Alphonso Davies

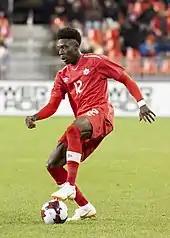
Davies playing for Canada in 2018

On July 25, 2018, Vancouver announced that it had agreed to a multi-million-dollar transfer of Davies to Bundesliga club Bayern Munich, with Davies seeing out the 2018 MLS season with Vancouver, before joining Bayern in January 2019. The base fee for the transfer was US$13.5 million, with performance-related bonuses that total $22 million, a then-record for MLS, later eclipsed by the transfer of Miguel Almirón to Newcastle United. Davies had his first training session with Bayern on November 21, 2018, and debuted on January 12, 2019, against Borussia Mönchengladbach in the Telekom Cup championship finale, which Bayern won on penalties following a scoreless draw. Davies made his Bundesliga debut on January 27 against VfB Stuttgart, appearing as a late substitute for Kingsley Coman in a 3–1 victory. He scored his first goal for Bayern on March 17, netting the final goal in a 6–0 rout of Mainz 05. In doing so, and at the age of 18 years, 4 months and 15 days, he became the youngest player since Roque Santa Cruz, twenty years prior, to score for the club. He is the first Canada international to score for Bayern. On May 18, 2019, Davies won his first Bundesliga title as Bayern finished two points above Dortmund with 78 points. A week later, Davies won his first DFB-Pokal as Bayern defeated RB Leipzig 3–0 in the 2019 DFB-Pokal Final. Davies was not selected for the match day squad.